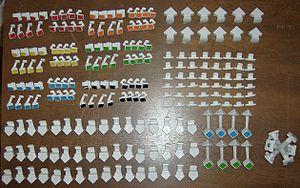
Le V-Cube 6 est la version 6×6×6 du Rubik's Cube. Contrairement au puzzle original, il ne possède pas de cube fixe : les cubes du centre sont libres de se déplacer dans différentes positions. Il a été inventé par Panagiotis Verdes et est produit par sa compagnie Verdes Innovations SA.